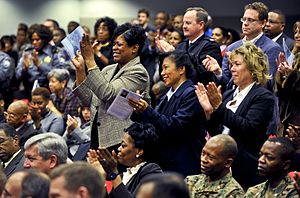
Ovation
Stående ovation
En ovation eller stående ovation er en speciel form for bifald, hvor forsamlingen, i tillæg til klapperiet og evt. tilråb, rejser sig op. Denne gestus udføres for at vise styrket anerkendelse af det eller den, som ovationen rettes til. Kutyme omkring anvendelsen af ovation er forskellig, men det betragtes normalt som en betydelig ære at modtage en ovation.